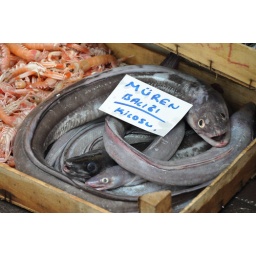
Fresh eel at an outdoor fish market in Besiktas, Istanbul.